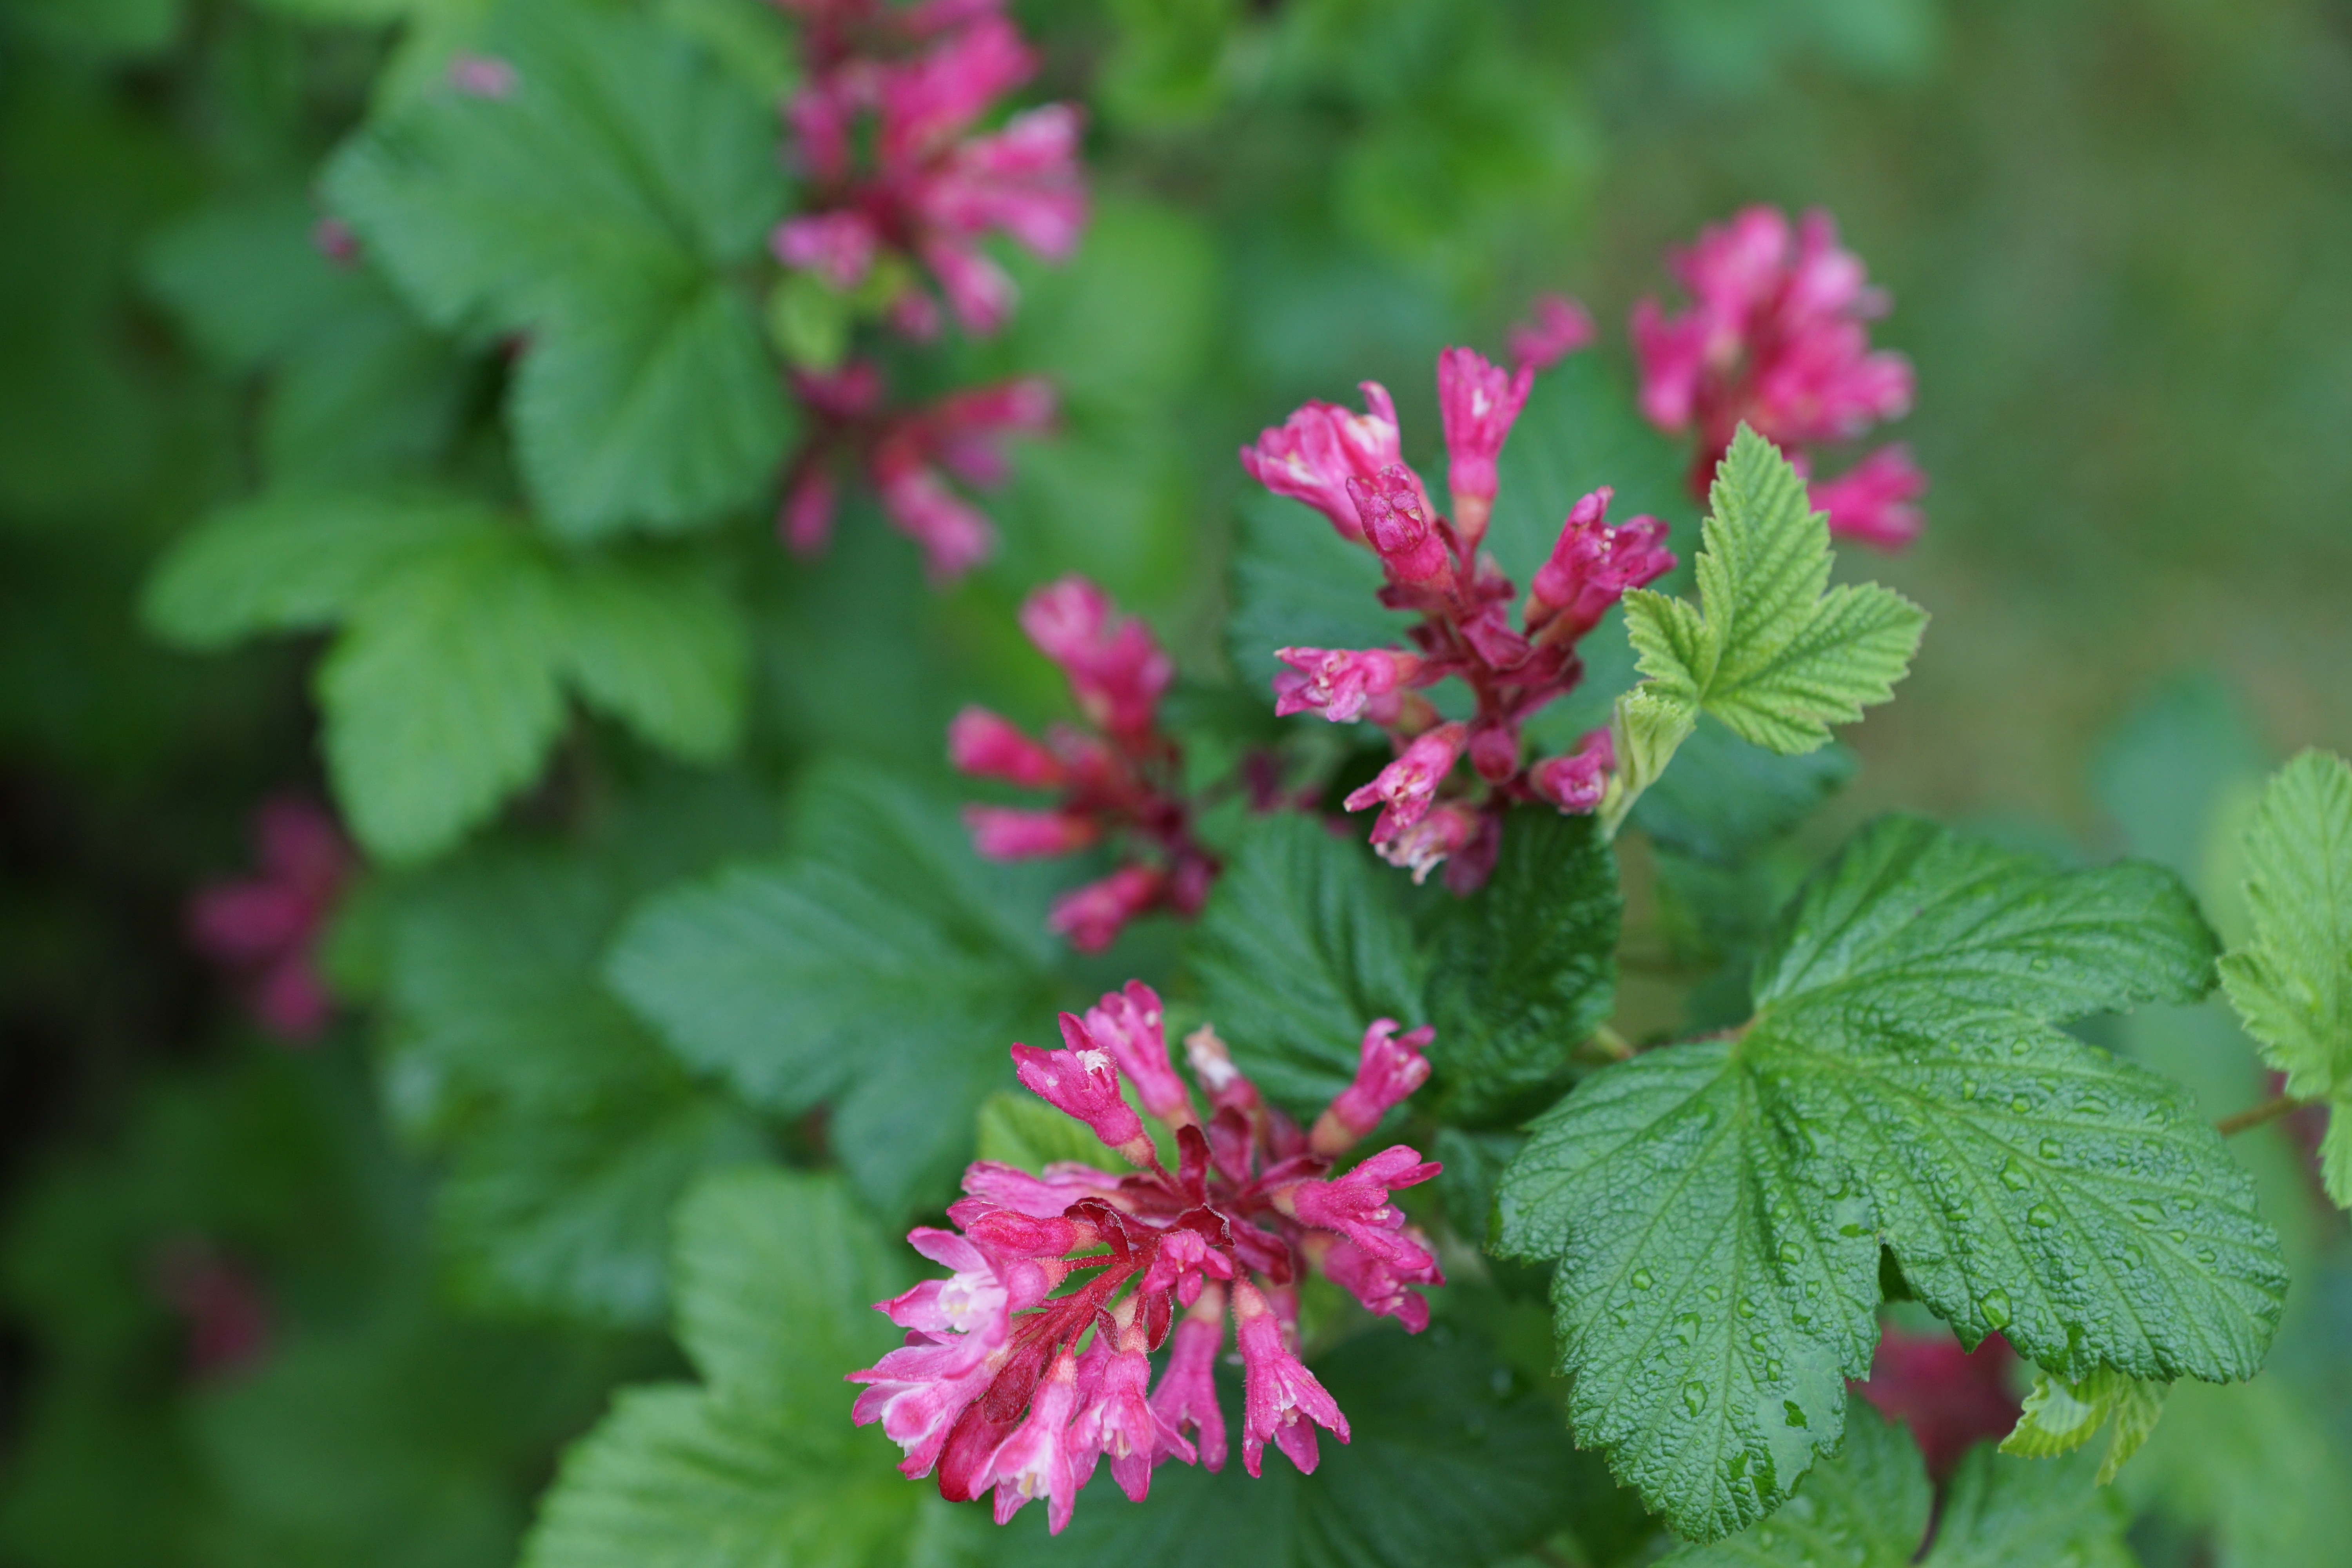
nature, blossom, plant, leaf, flower, purple, bloom, bush, spice, herb, produce, flora, wildflower, shrub, flowering plant, annual plant, land plant, johannisbeer